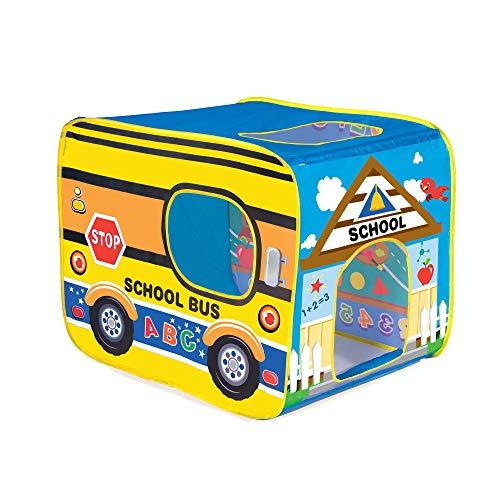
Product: BANZAI My Little School Tent
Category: Toys & Games | Sports & Outdoor Play | Play Tents & Tunnels
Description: Features school bus, outdoor, and indoor classroom scenes.
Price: $24.99
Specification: ProductDimensions:13.5x13.5x1.3inches|ItemWeight:1.26pounds|ShippingWeight:1.26pounds(Viewshippingratesandpolicies)|ASIN:B07PNCKBVF|Itemmodelnumber:13263FR|Manufacturerrecommendedage:3yearsandup